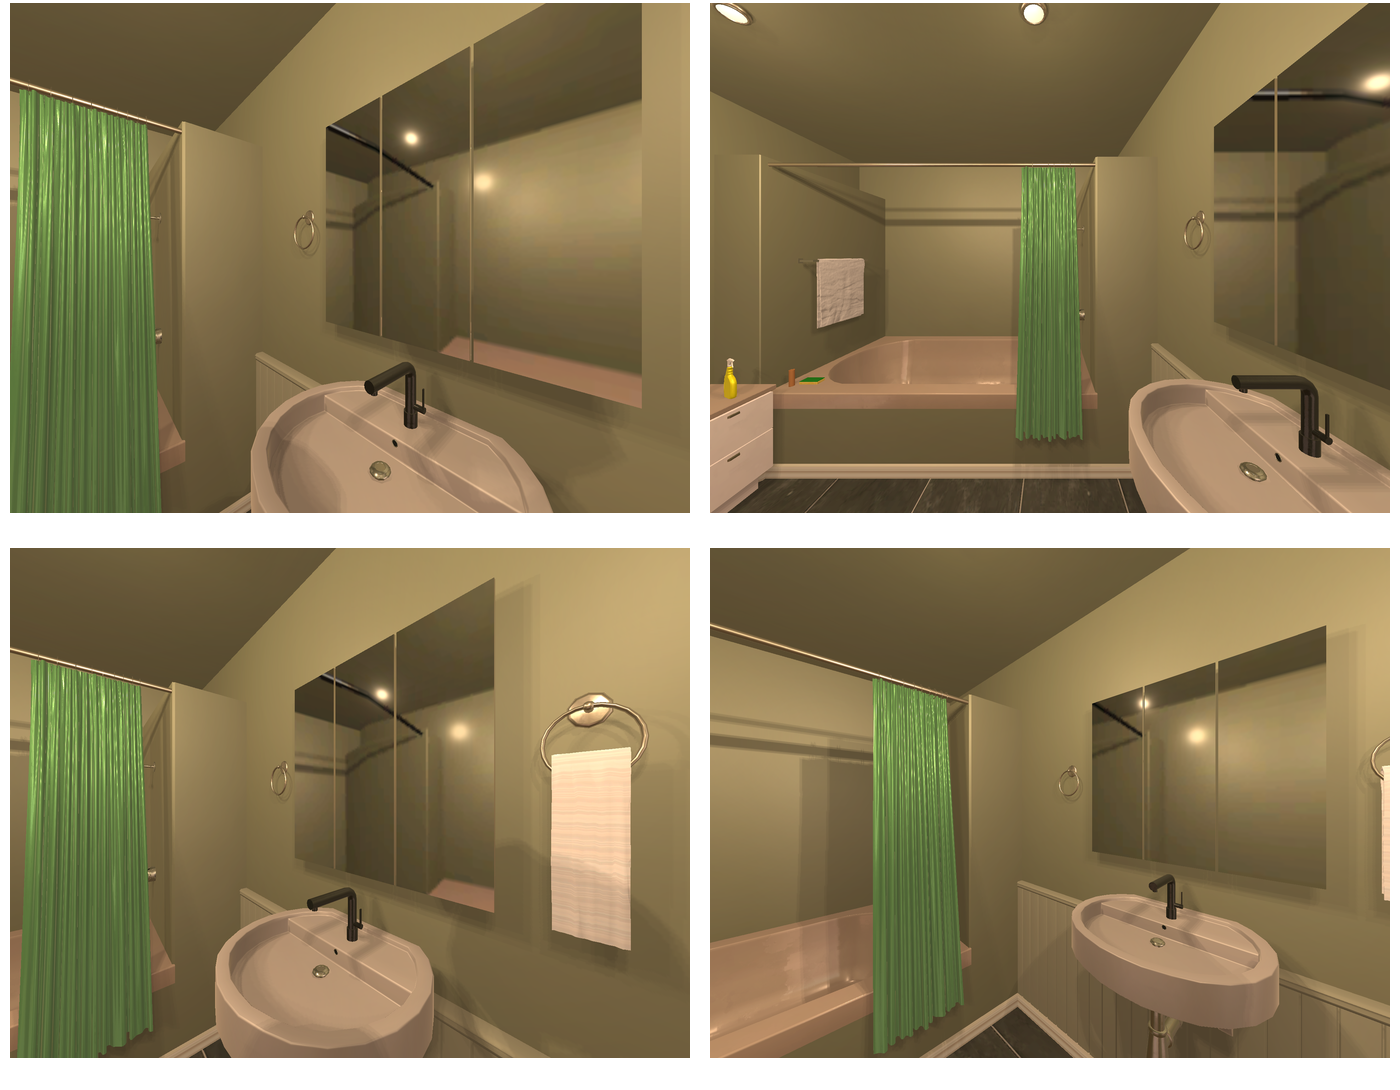Task instruction: Control water flow of the bathroom sink.
Answer: {"task_instruction": "Control water flow of the bathroom sink.", "nodes": ["faucet / handle", "button / knob", "bathroom sink"], "edges": [{"functional_relationship": "control", "object1": "faucet / handle", "object2": "bathroom sink", "spatial_relations": ["higher_than", "close"], "is_touching": true}, {"functional_relationship": "control", "object1": "button / knob", "object2": "bathroom sink", "spatial_relations": ["close", "lower_than"], "is_touching": true}], "action_type": "press", "function_type": "water_flow_control"}